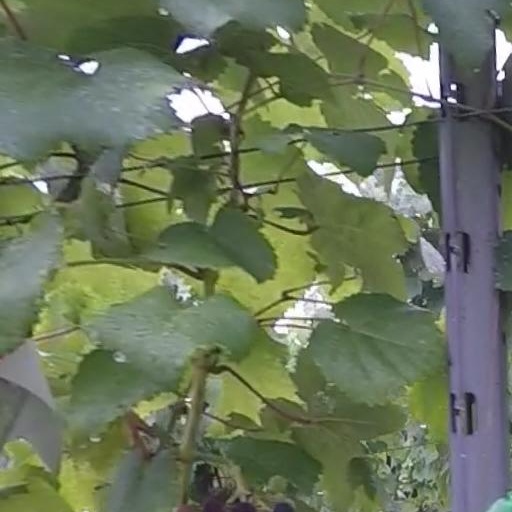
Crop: grape